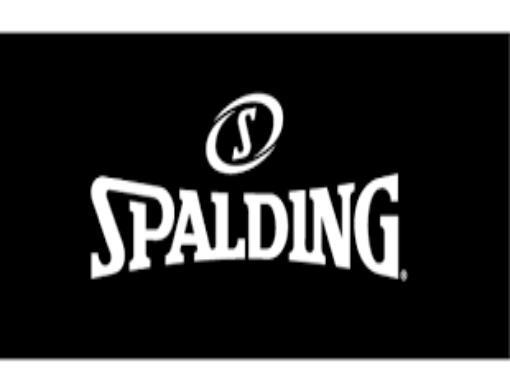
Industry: Sports